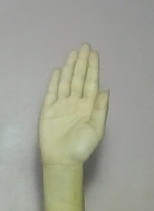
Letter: seen